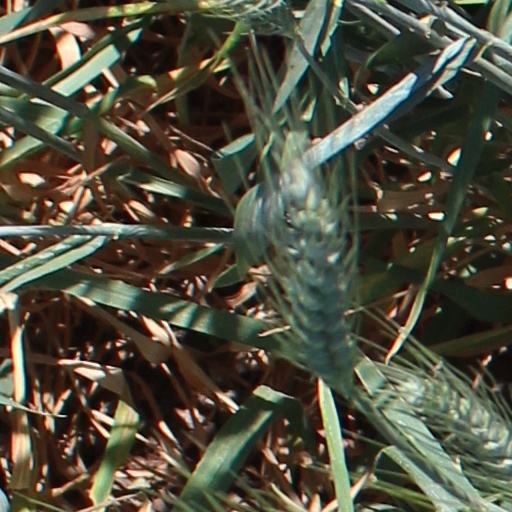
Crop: wheat